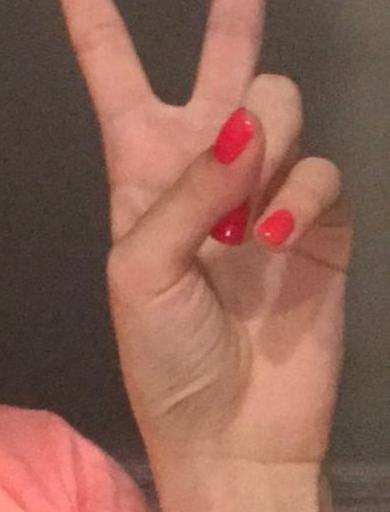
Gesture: peace